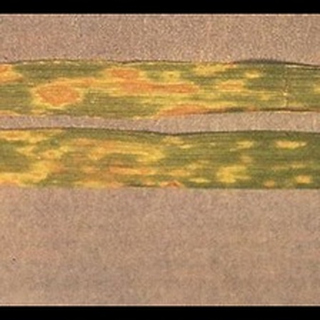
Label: wheat_tan_spot